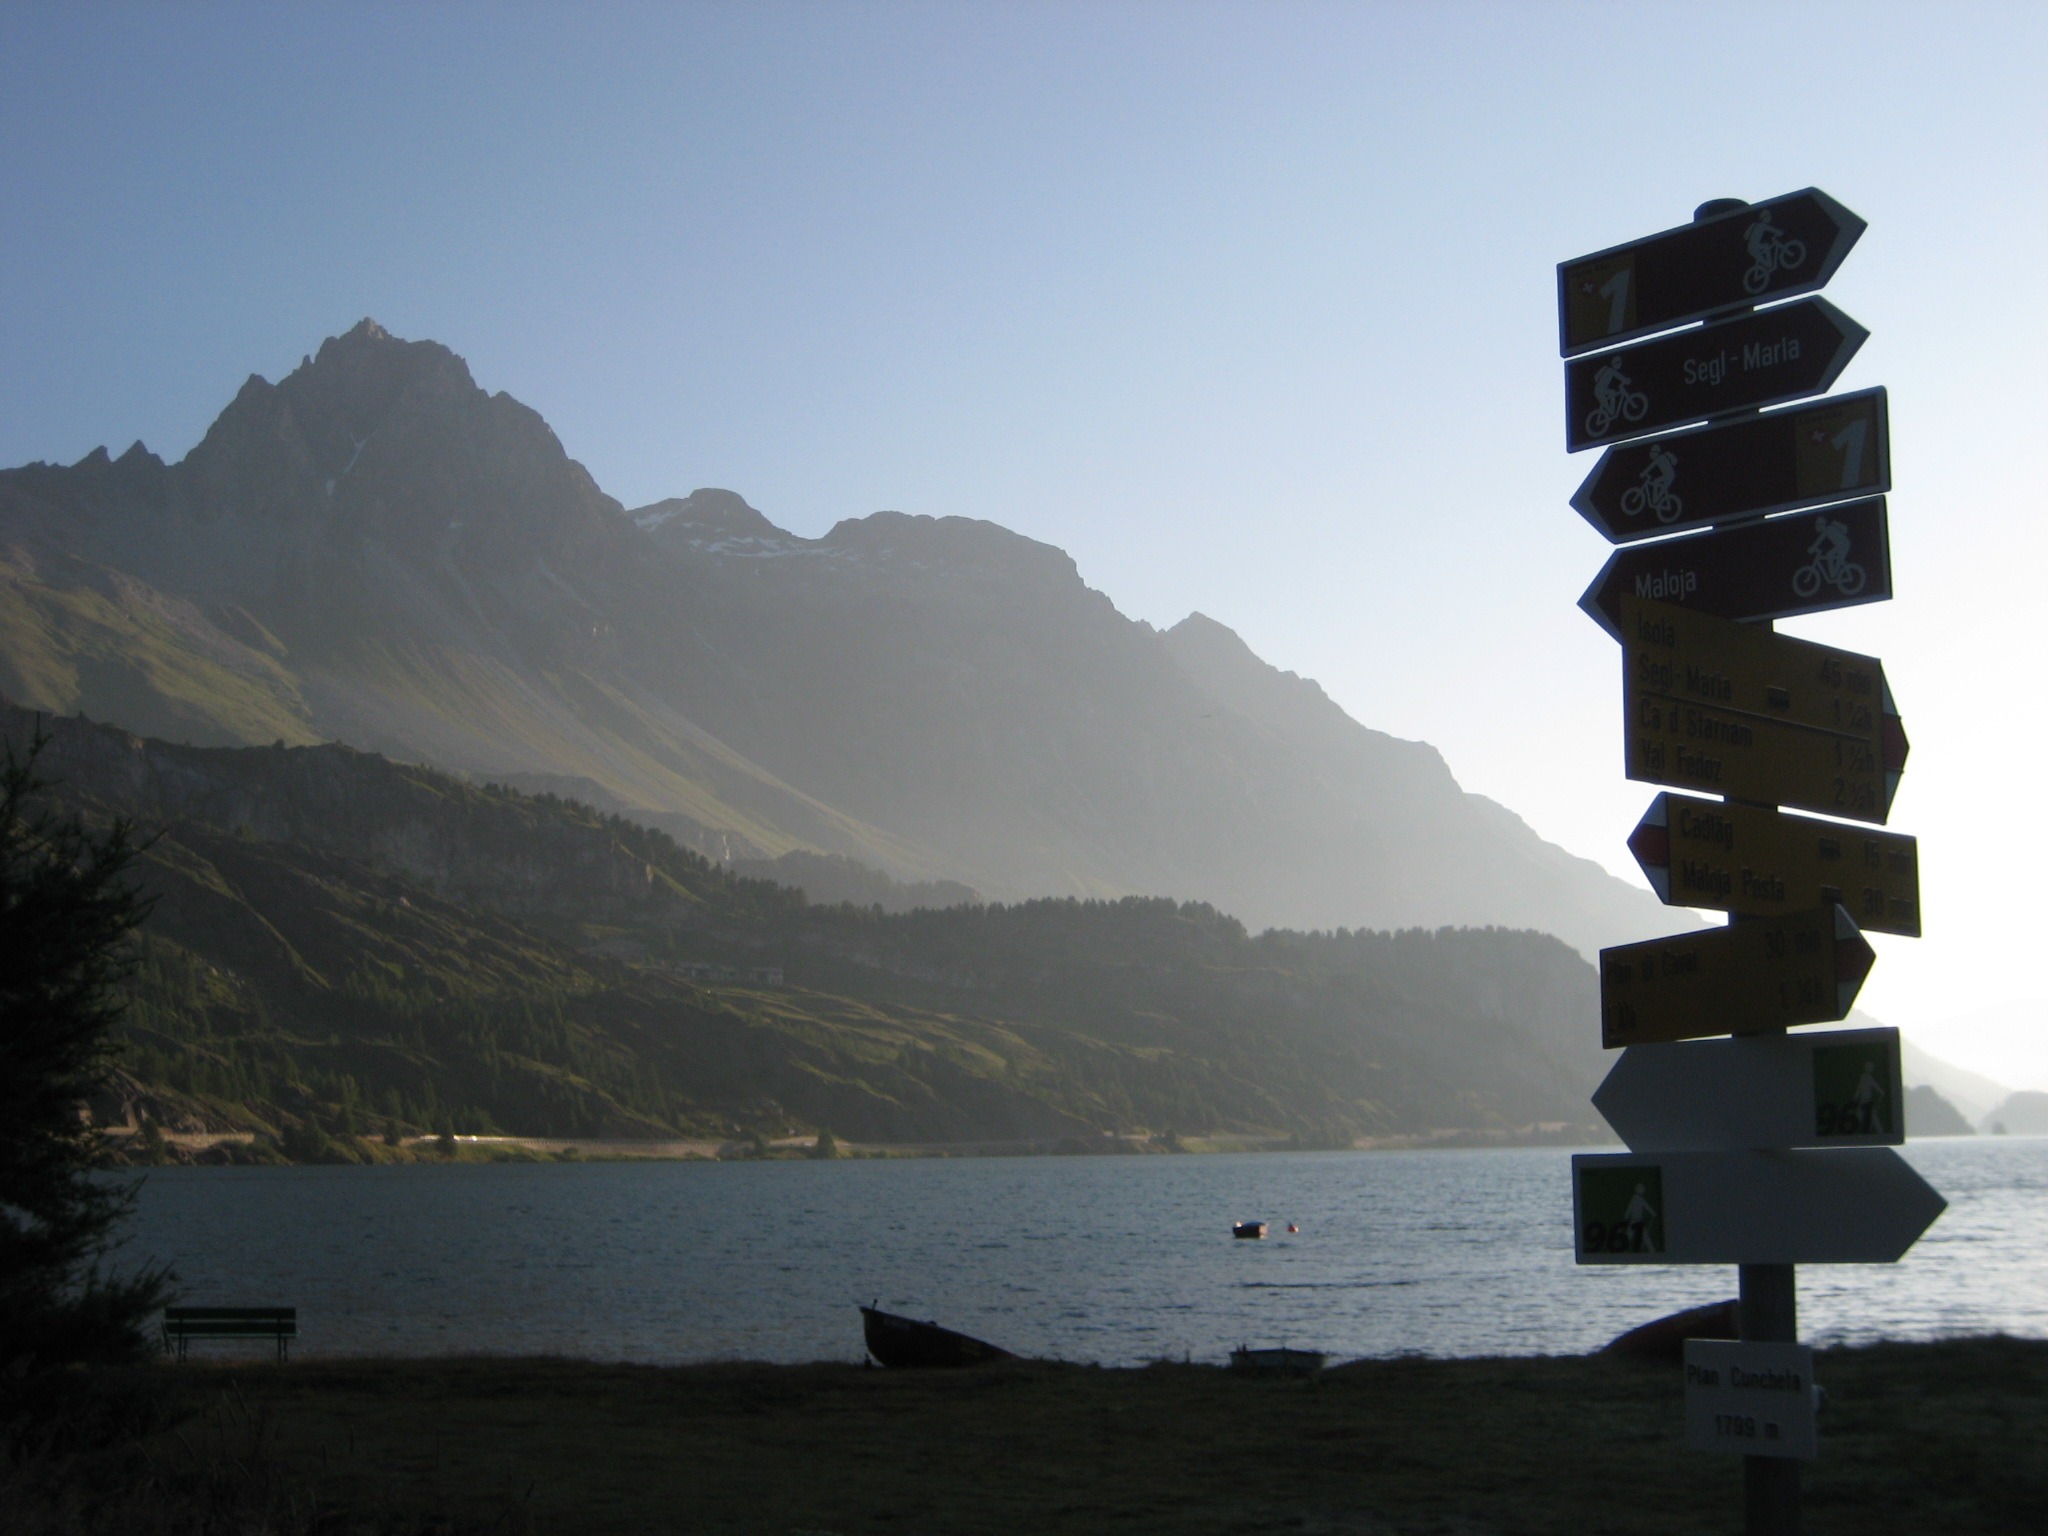
sea, coast, rock, mountain, lake, reflection, bay, terrain, mountains, engadin, atmospheric phenomenon, maloja